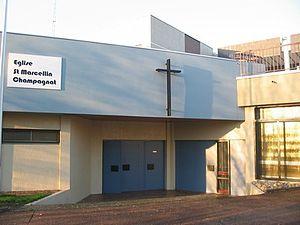
L'église Saint Marcellin Champagnat située dans le quartier de Fonsala à Saint Chamond.
Marcellin Champagnat, né le 20 mai 1789 à Marlhes, mort le 6 juin 1840 à Saint-Chamond, est un homme d'Église et pédagogue français.